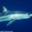
Label: shark